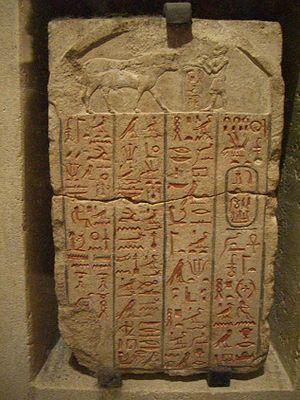
Le Sérapéum de Saqqarah est une nécropole antique consacrée au taureau sacré Apis, située au nord du complexe funéraire de Djéser en Basse-Égypte. Le taureau, vénéré comme un Dieu, était momifié et enseveli à l'issue d'une vie toute consacrée à des cérémonies et des offrandes dans son temple de Memphis.